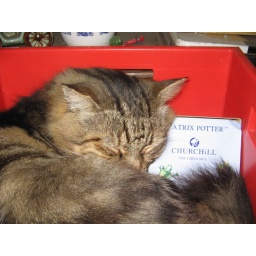
our cat sleeping in my recyling box. I often forget he is in there and thrown paper at him.